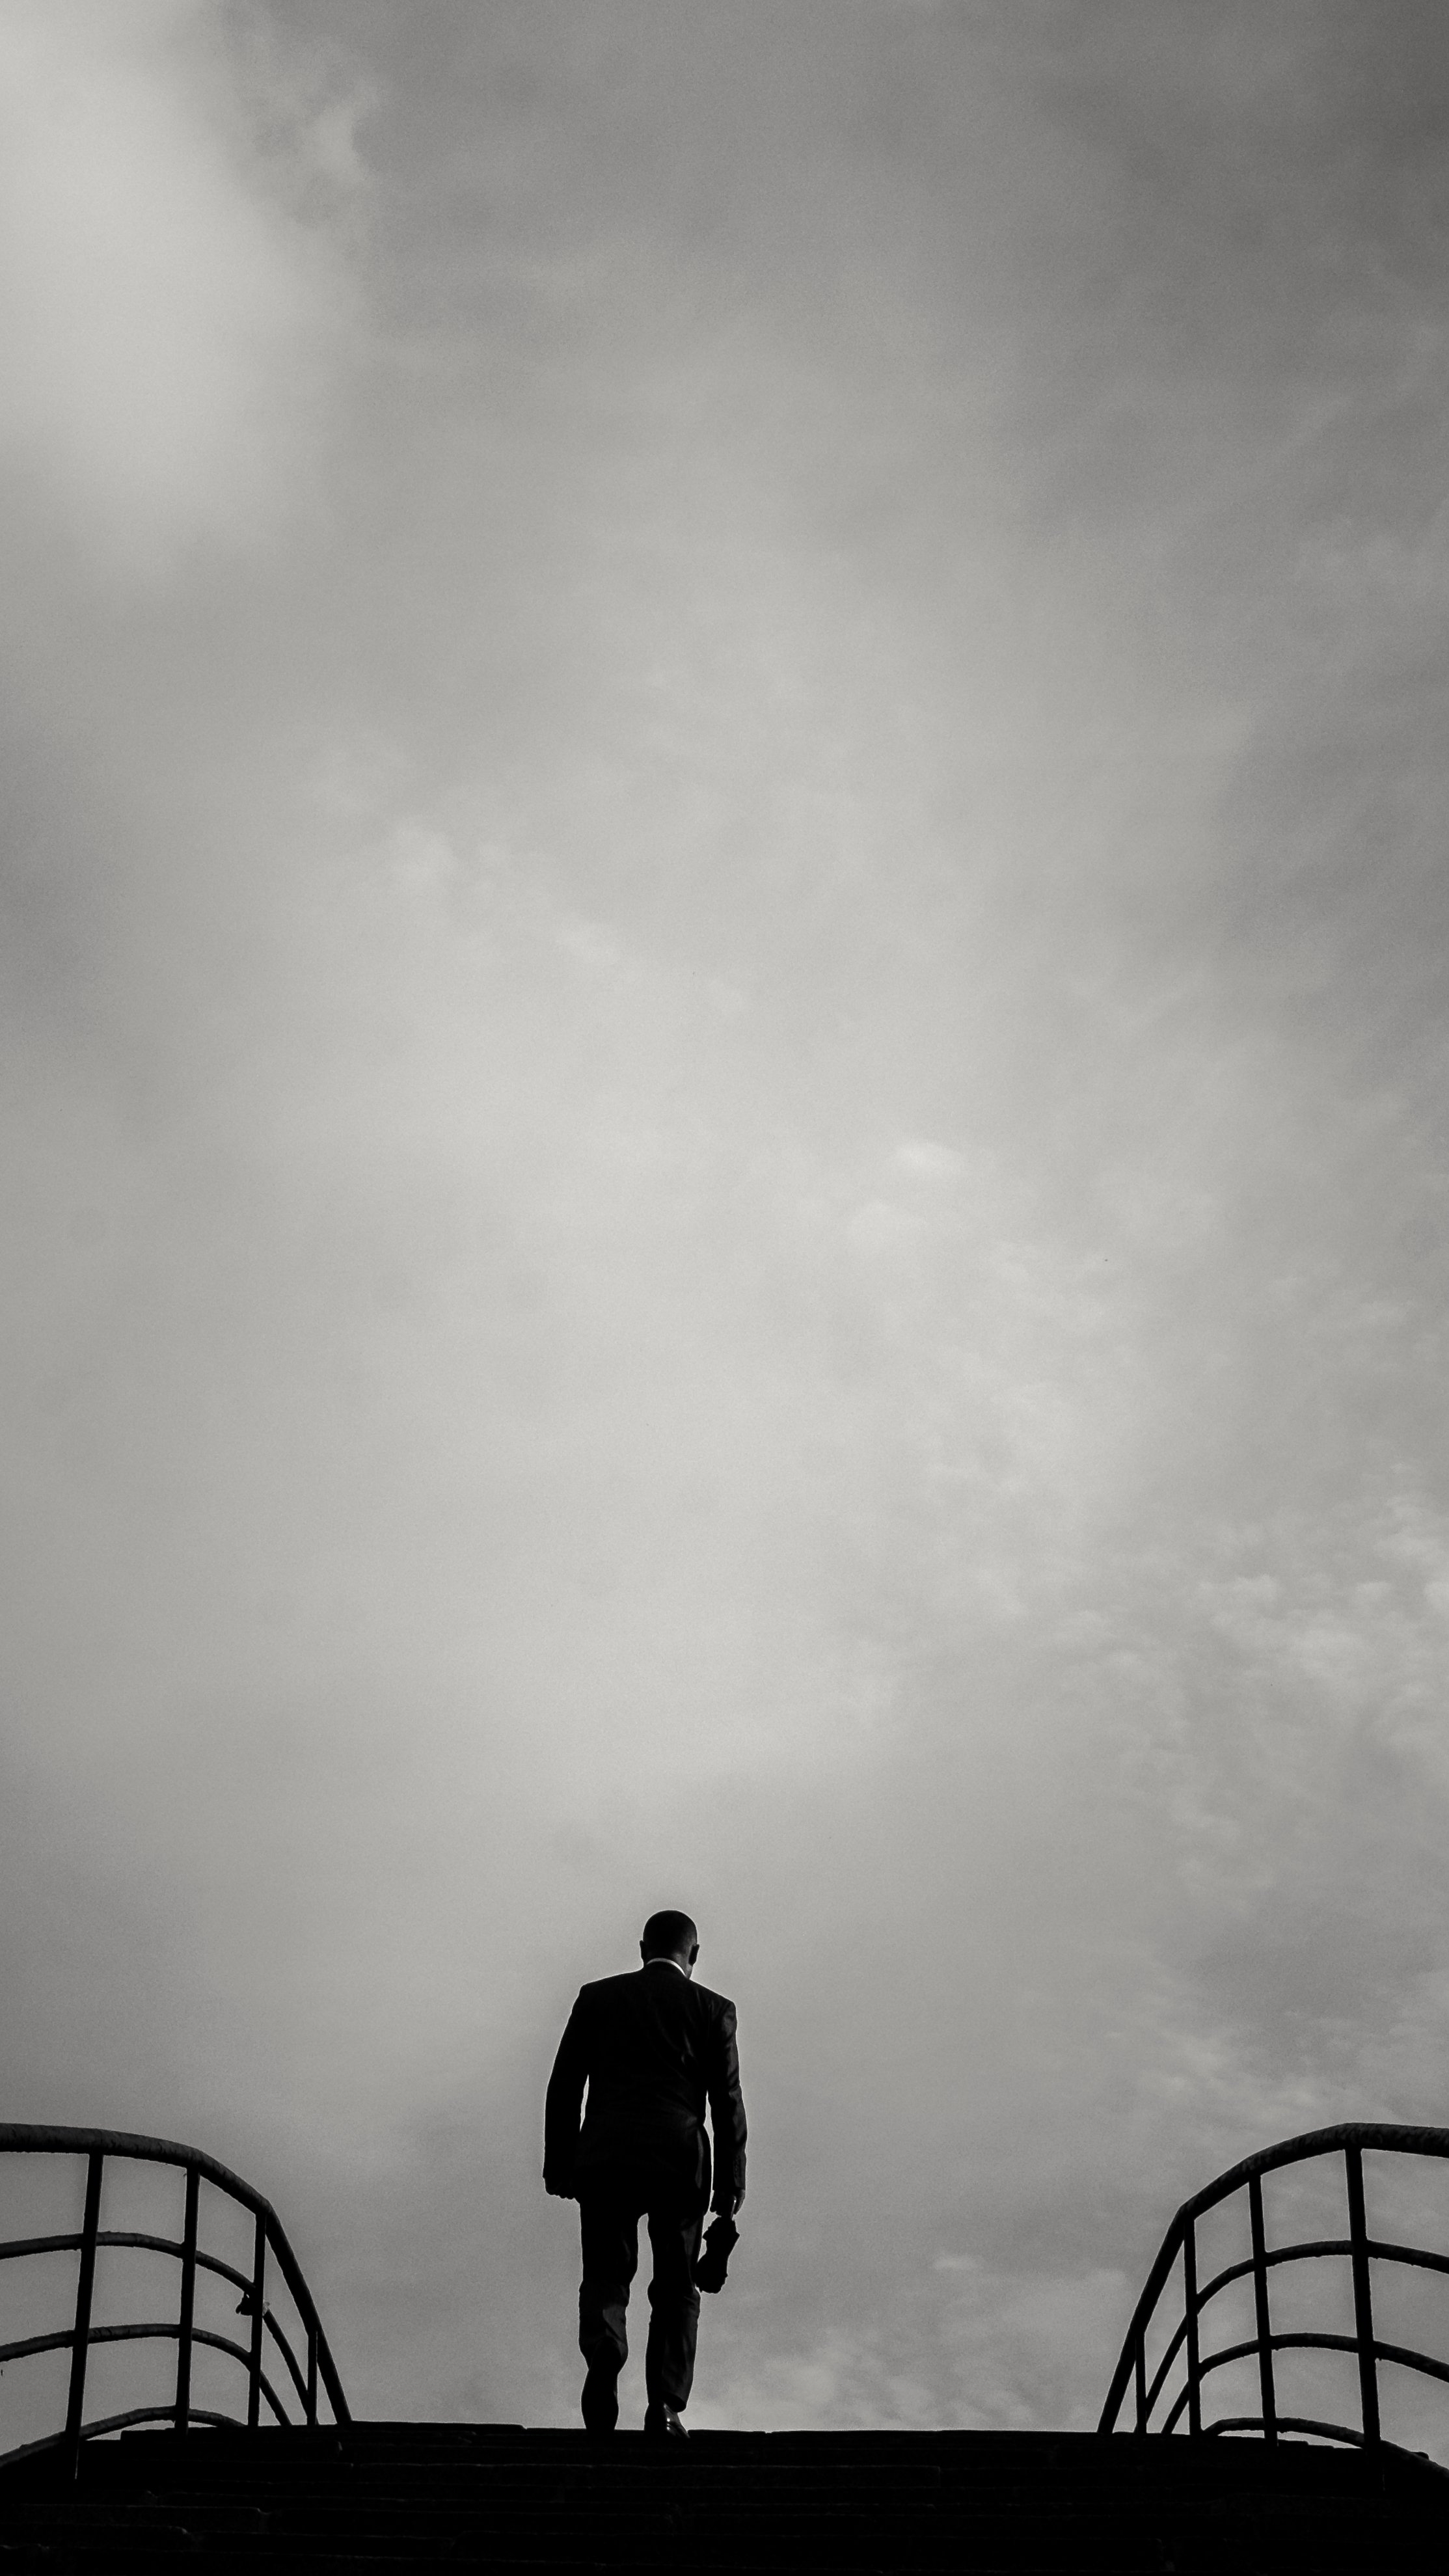
horizon, silhouette, cloud, black and white, sky, white, atmosphere, darkness, black, monochrome, shape, meteorological phenomenon, monochrome photography, atmospheric phenomenon, atmosphere of earth